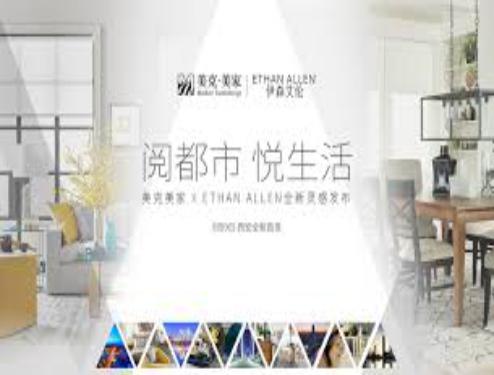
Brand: markor furnishings
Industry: Necessities